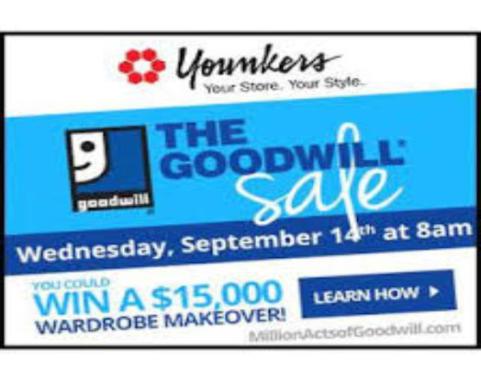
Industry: Others